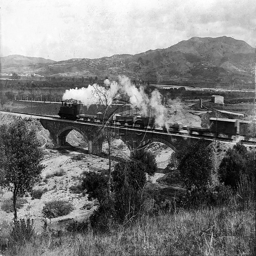
A steam train going over bridge in the country.
A train crossing a train bridge in an old time picture.
A train going across a bridge in the country
A steam locomotive runs on tracks on a bridge.
A old looking picture of a train going over the bridge.